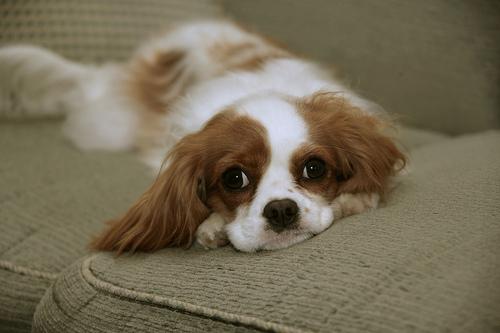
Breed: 207-n000026-Blenheim_spaniel